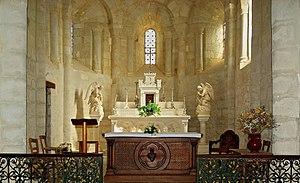
Chœur et autel de l'église Saint-Nazaire de Juignac, Charente, France.